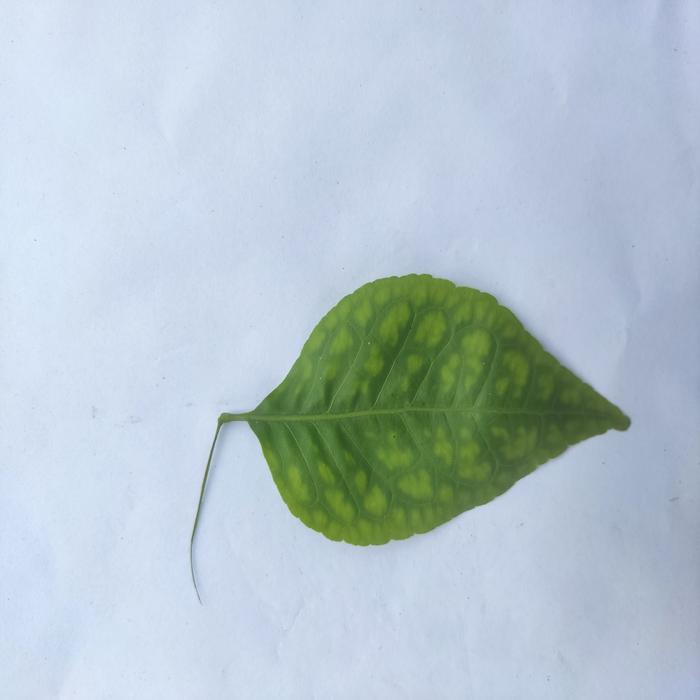
Crop: Aegle Marmelos
Leaf condition: Leaf_Spot